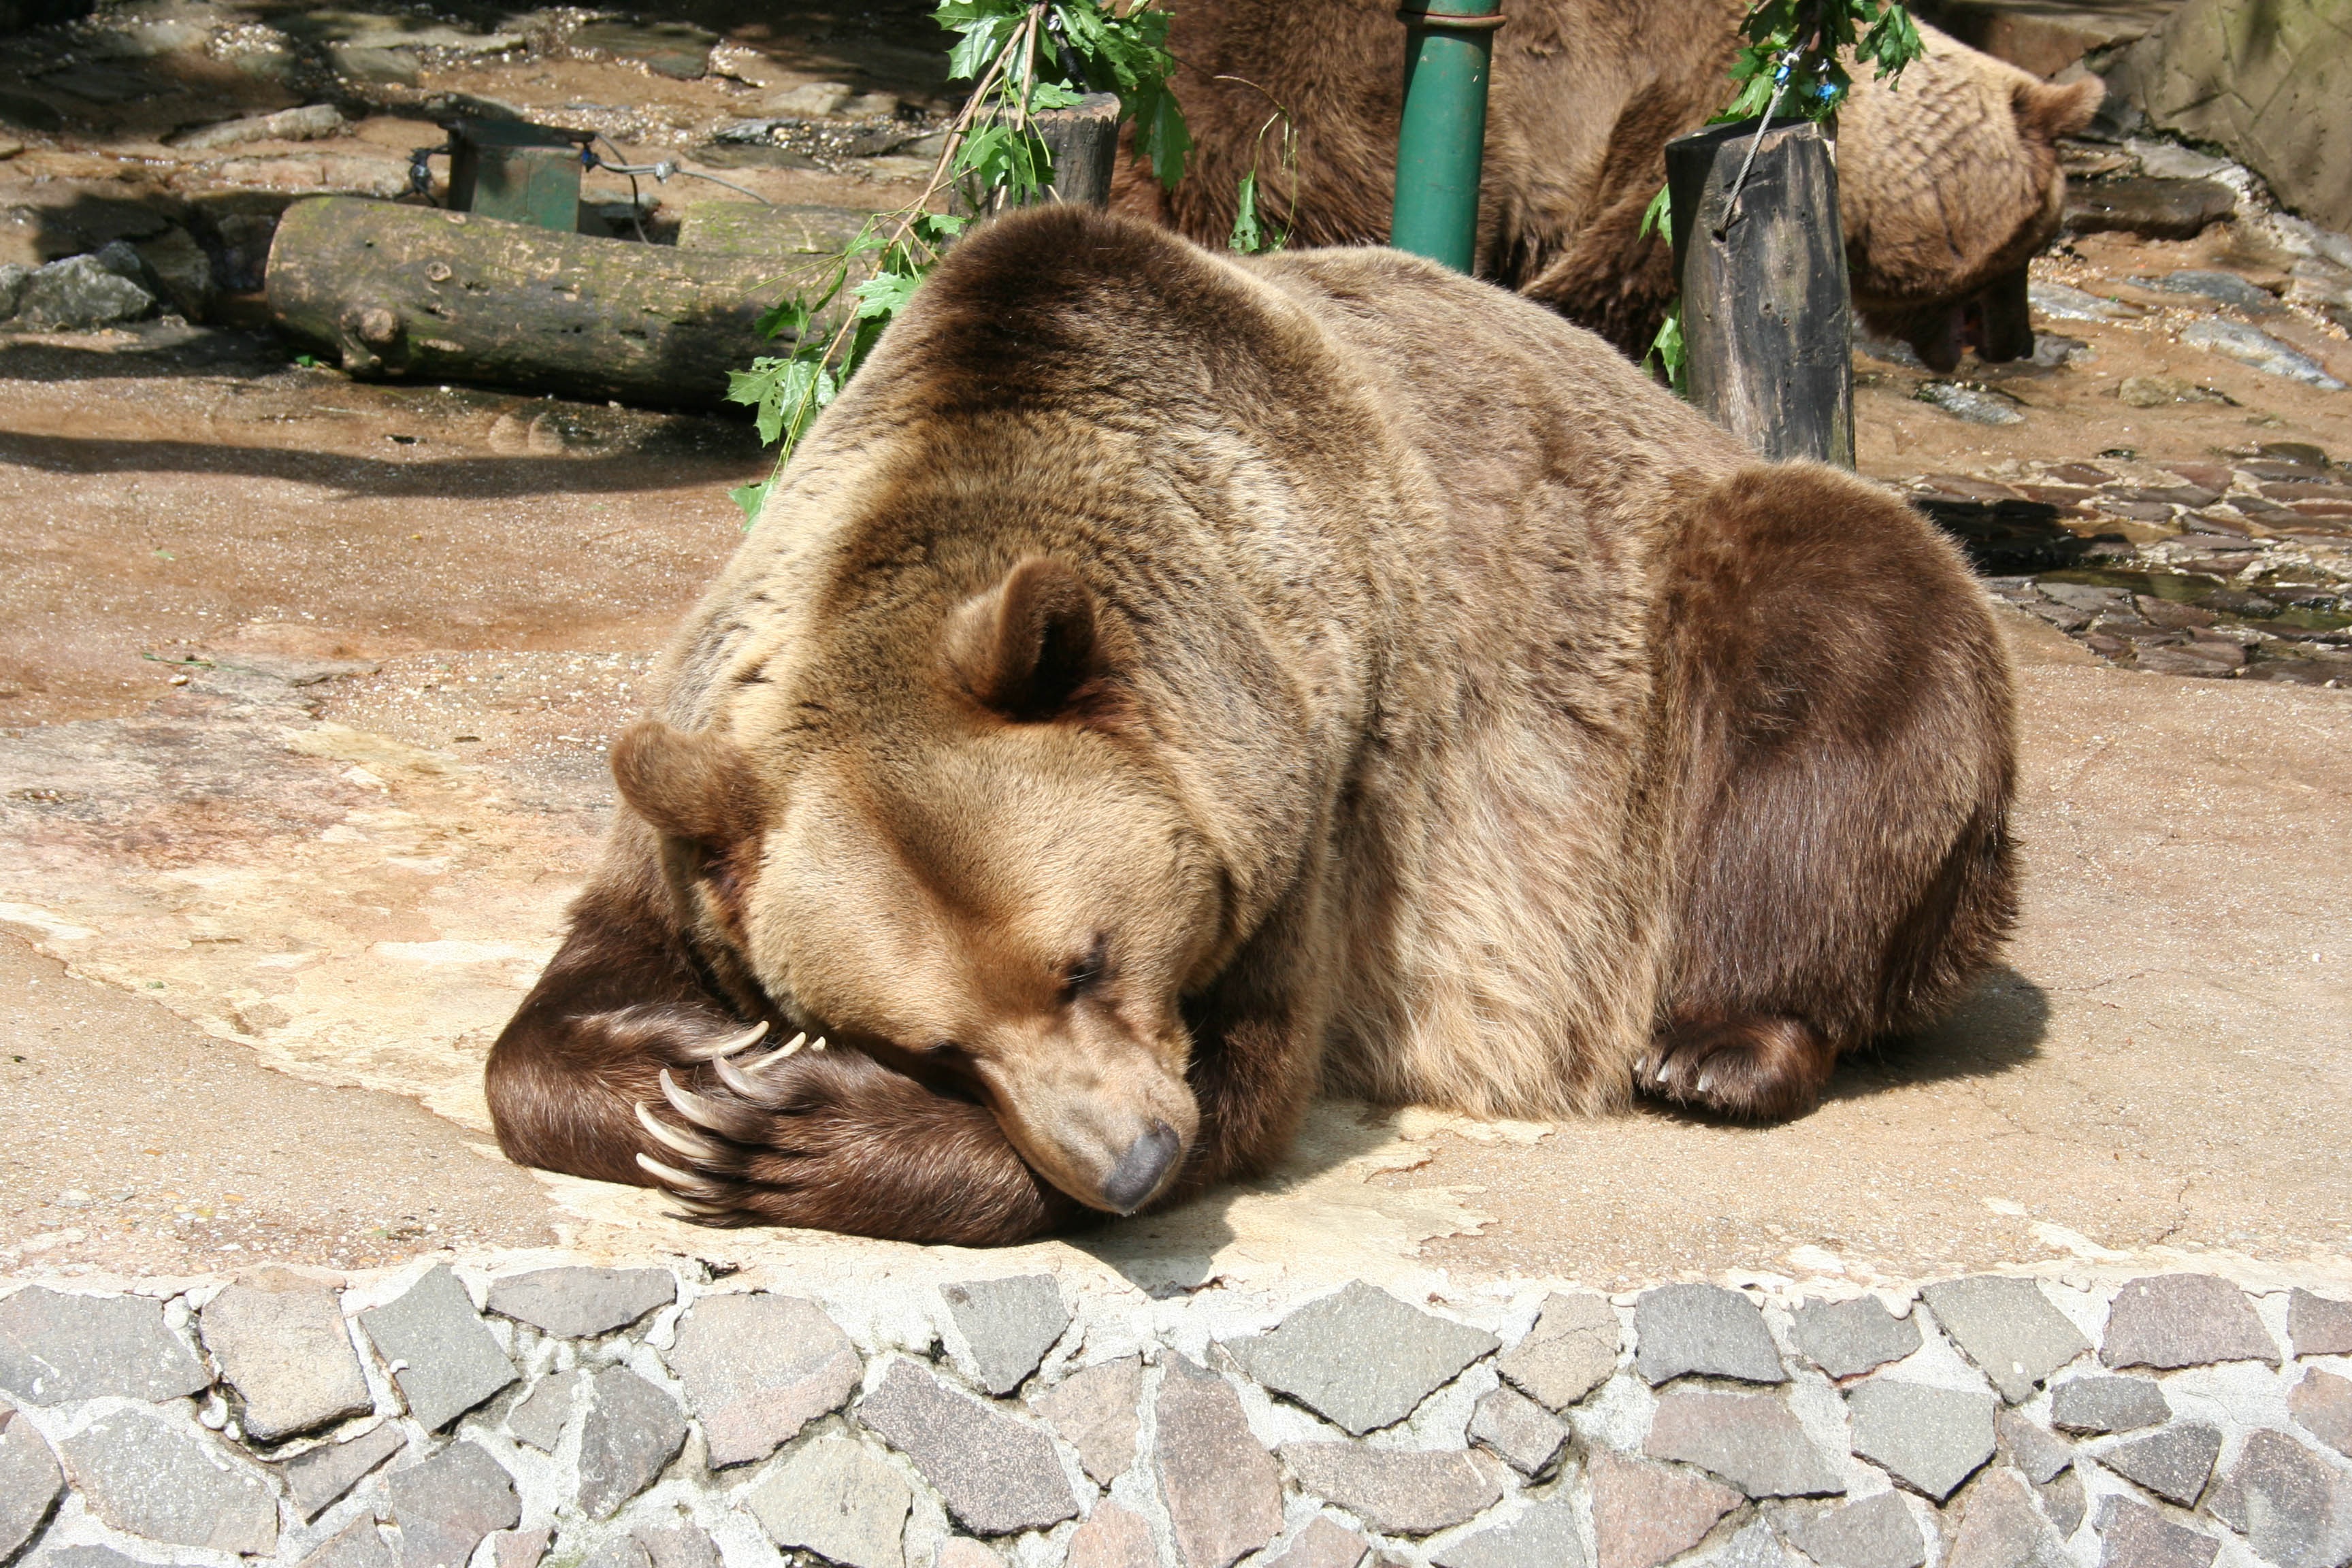
animal, bear, wildlife, zoo, mammal, fauna, lion, brown bear, vertebrate, the zoo, street dog, dog breed group, a bear